Cedar Grove Christian Academy

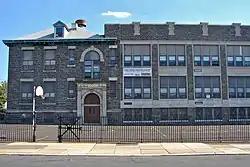
Lawndale School, October 2010

Cedar Grove Christian Academy is a private Christian school located in the Lawndale neighborhood of Philadelphia, Pennsylvania. It is located in the former Lawndale School building. The school was built in 1903–1904, and is a two-story, three-bay, stone-faced brick building in the Colonial Revival style. Two two-story wings designed by Irwin T. Catharine were added in the 1920s. It features heavy stone sills and lintels and a crenellated parapet.